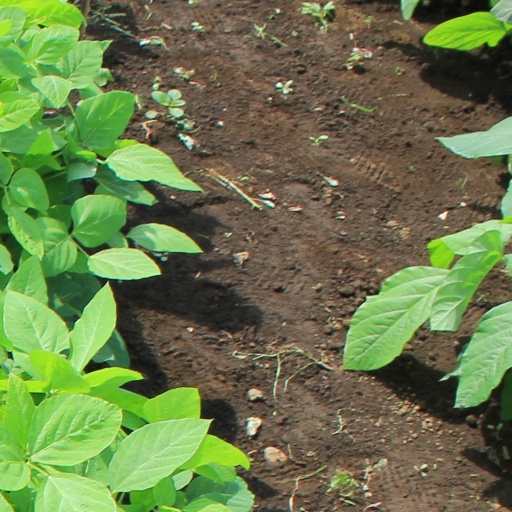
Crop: soybean